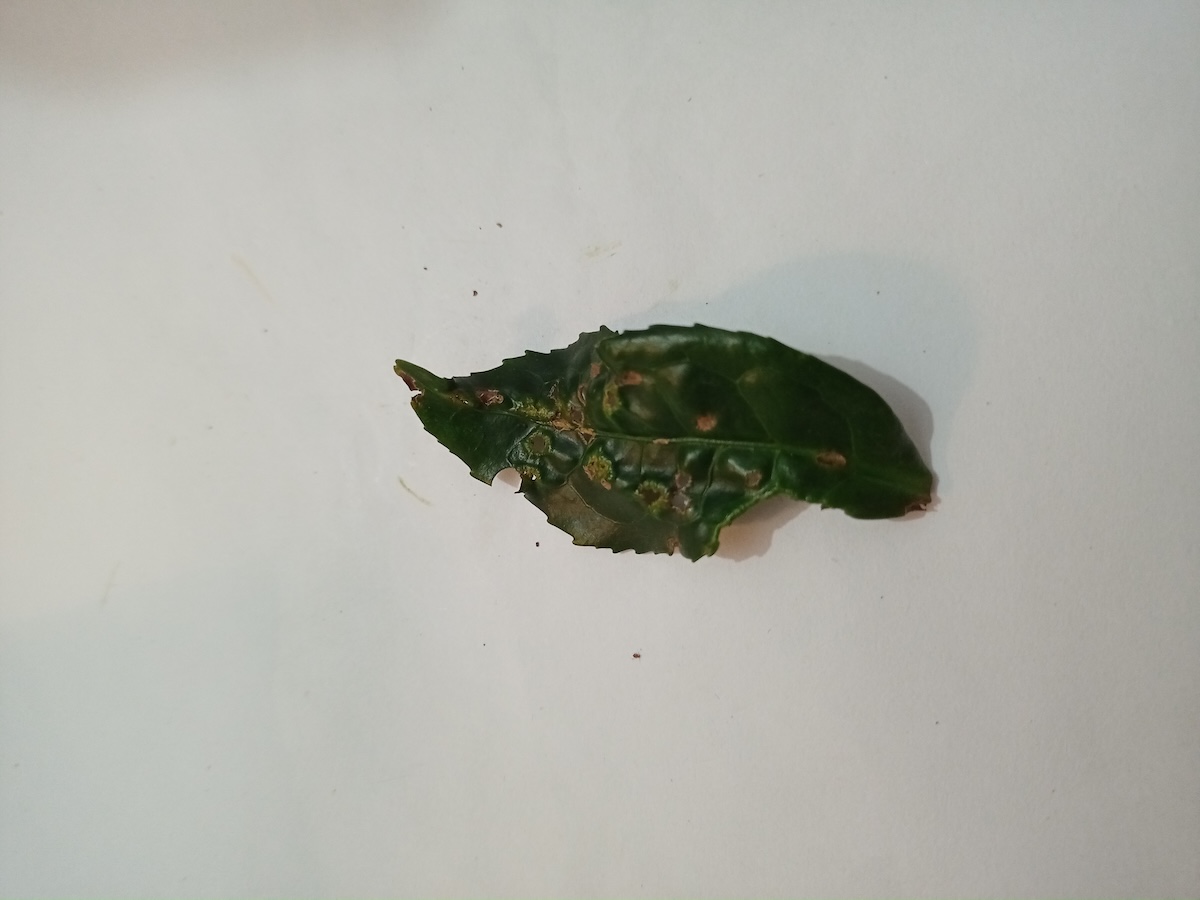
Label: Green mirid bug